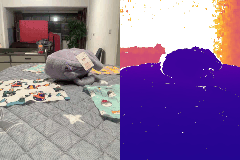
Label: handbag